Answer in natural language. How many HousePlants are visible in the scene? Choose between the following options: 5, 3, 1, 4 or 2
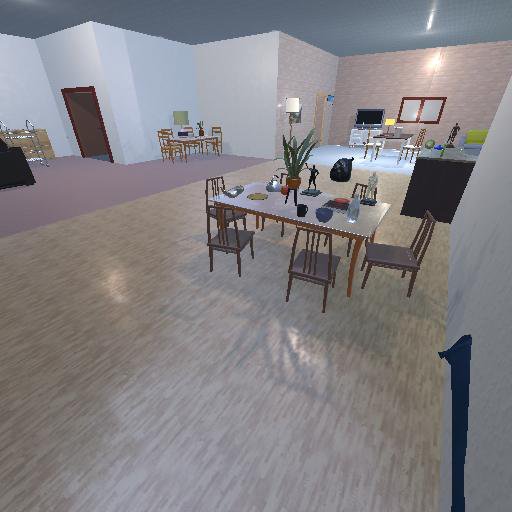
<answer>2</answer>